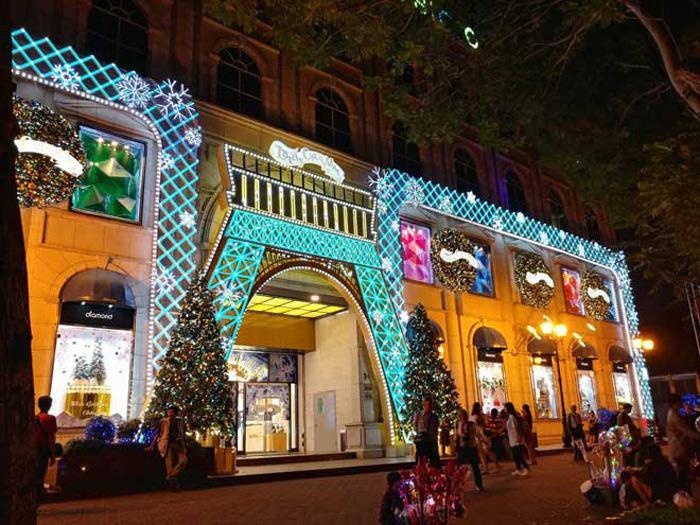
phía trước tòa nhà được trang trí bởi hai cây thông